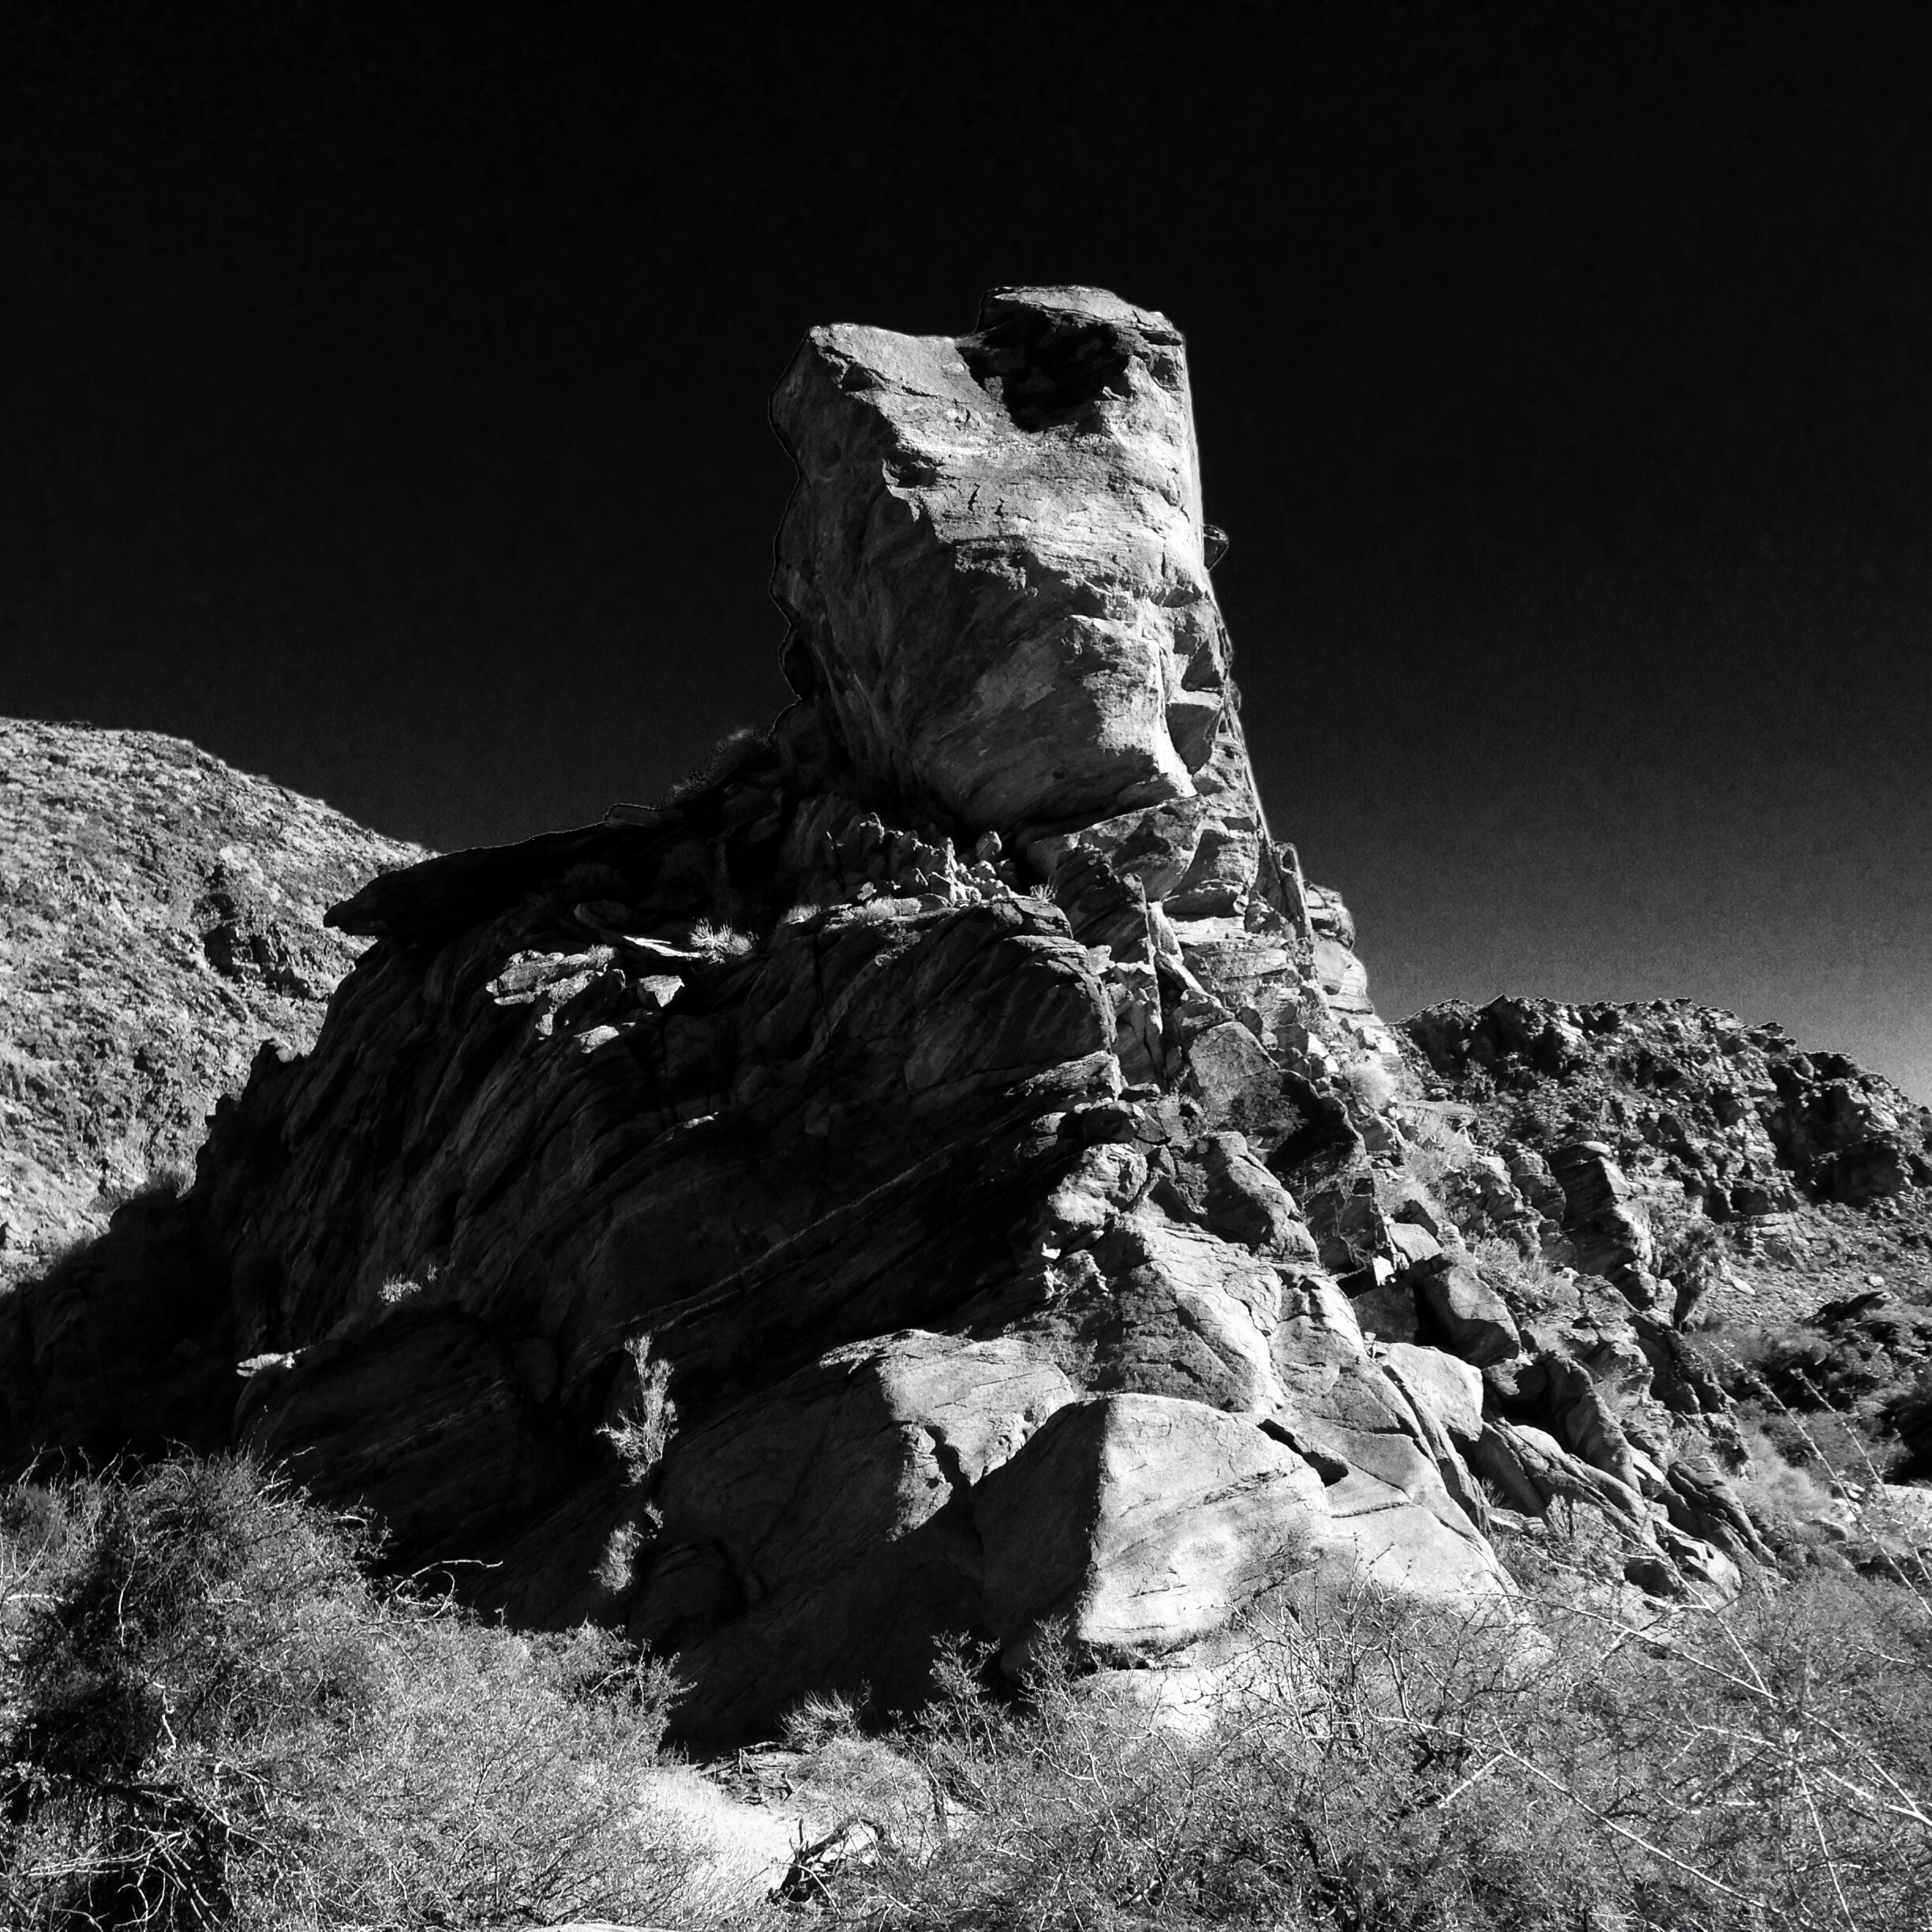
nature, rock, mountain, snow, black and white, photography, darkness, rocky, black, monochrome, terrain, geology, monster, creature, monolith, monochrome photography